JMA Wireless Dome

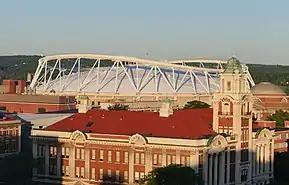
JMA Wireless Dome roof following the 2020 remodel

The Dome has been upgraded several times throughout the past 25 years. The inflatable roof was replaced in 1999 at a cost of $14 million; university officials sought to replace the inflatable roof with a cable-supported roof similar to the Georgia Dome but was ruled out due to costs and the time-frame needed for construction. FieldTurf was installed at the beginning of the 2005 football season, replacing the outdated AstroTurf. Additionally, the Dome received orange paint and banners between its decks, and its corridors were lined with historic photographs. In 2012, the university installed large end zone video displays, a 360-degree LED ribbon display, and an upgraded play clock.